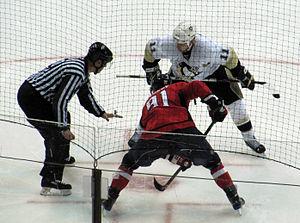
La saison 2008-2009 des Penguins de Pittsburgh est la quarante-et-unième saison de la franchise de hockey sur glace au sein de la Ligue nationale de hockey. Après une saison 2007-2008 qui s'est conclue par un titre de champion de division ainsi que de conférence, les Penguins ont échoué en finale de la Coupe Stanley contre les Red Wings de Détroit.
Les Penguins de Pittsburgh — littéralement les manchots de Pittsburgh — sont une franchise professionnelle de hockey sur glace des États-Unis. Ils évoluent dans le championnat principal de hockey de l'Amérique du Nord : la Ligue nationale de hockey. Ils font partie de l'association de l'Est et de la division Métropolitaine. Les Penguins existent depuis l’expansion de la Ligue nationale de hockey en 1967.